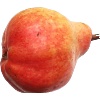
Label: Pear Red 1